Nakaisamurai Station

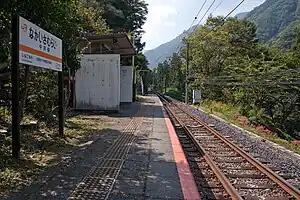
Nakaisamurai Station in September 2009

is a railway station on the Iida Line in the village of Tenryū, Shimoina, Nagano Prefecture, Japan, operated by Central Japan Railway Company (JR Central).